Pantikapaion

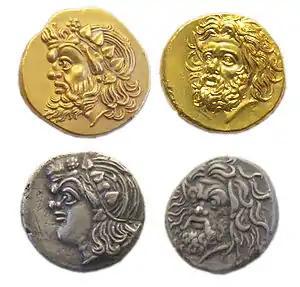
Representations of Pan on 4th century BC gold and silver Pantikapaion coins

In the 5th–4th centuries BC, the city became the residence first of the Archaeanactids and then of the Spartocids, dynasties of Thracian kings of Bosporus, and was hence itself sometimes called Bosporus. Its economic decline in the 4th–3rd centuries BC was the result of the Sarmatian conquest of the steppes and the growing competition of Egyptian grain.